Sabata (film)

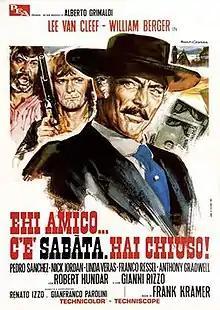
Italian film poster.

Sabata (lit. "Hey man ... that's Sabata. You're finished!"), is a 1969 Italian Spaghetti Western directed by Gianfranco Parolini. It is the first film in "The Sabata Trilogy" by Parolini, and stars Lee Van Cleef as the title character. Parolini had previously had a major success with the first Sartana Spaghetti Western "If You Meet Sartana Pray for Your Death" (1968), but the sequels were given to Giuliano Carnimeo. Producer Alberto Grimaldi contacted Parolini for a similar series of Sabata.